Martin Hyský

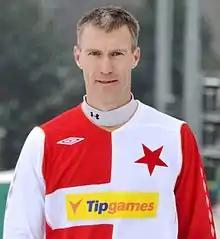
Hyský in 2014

Martin Hyský (born 25 September 1975) is a Czech professional football manager and a former player.